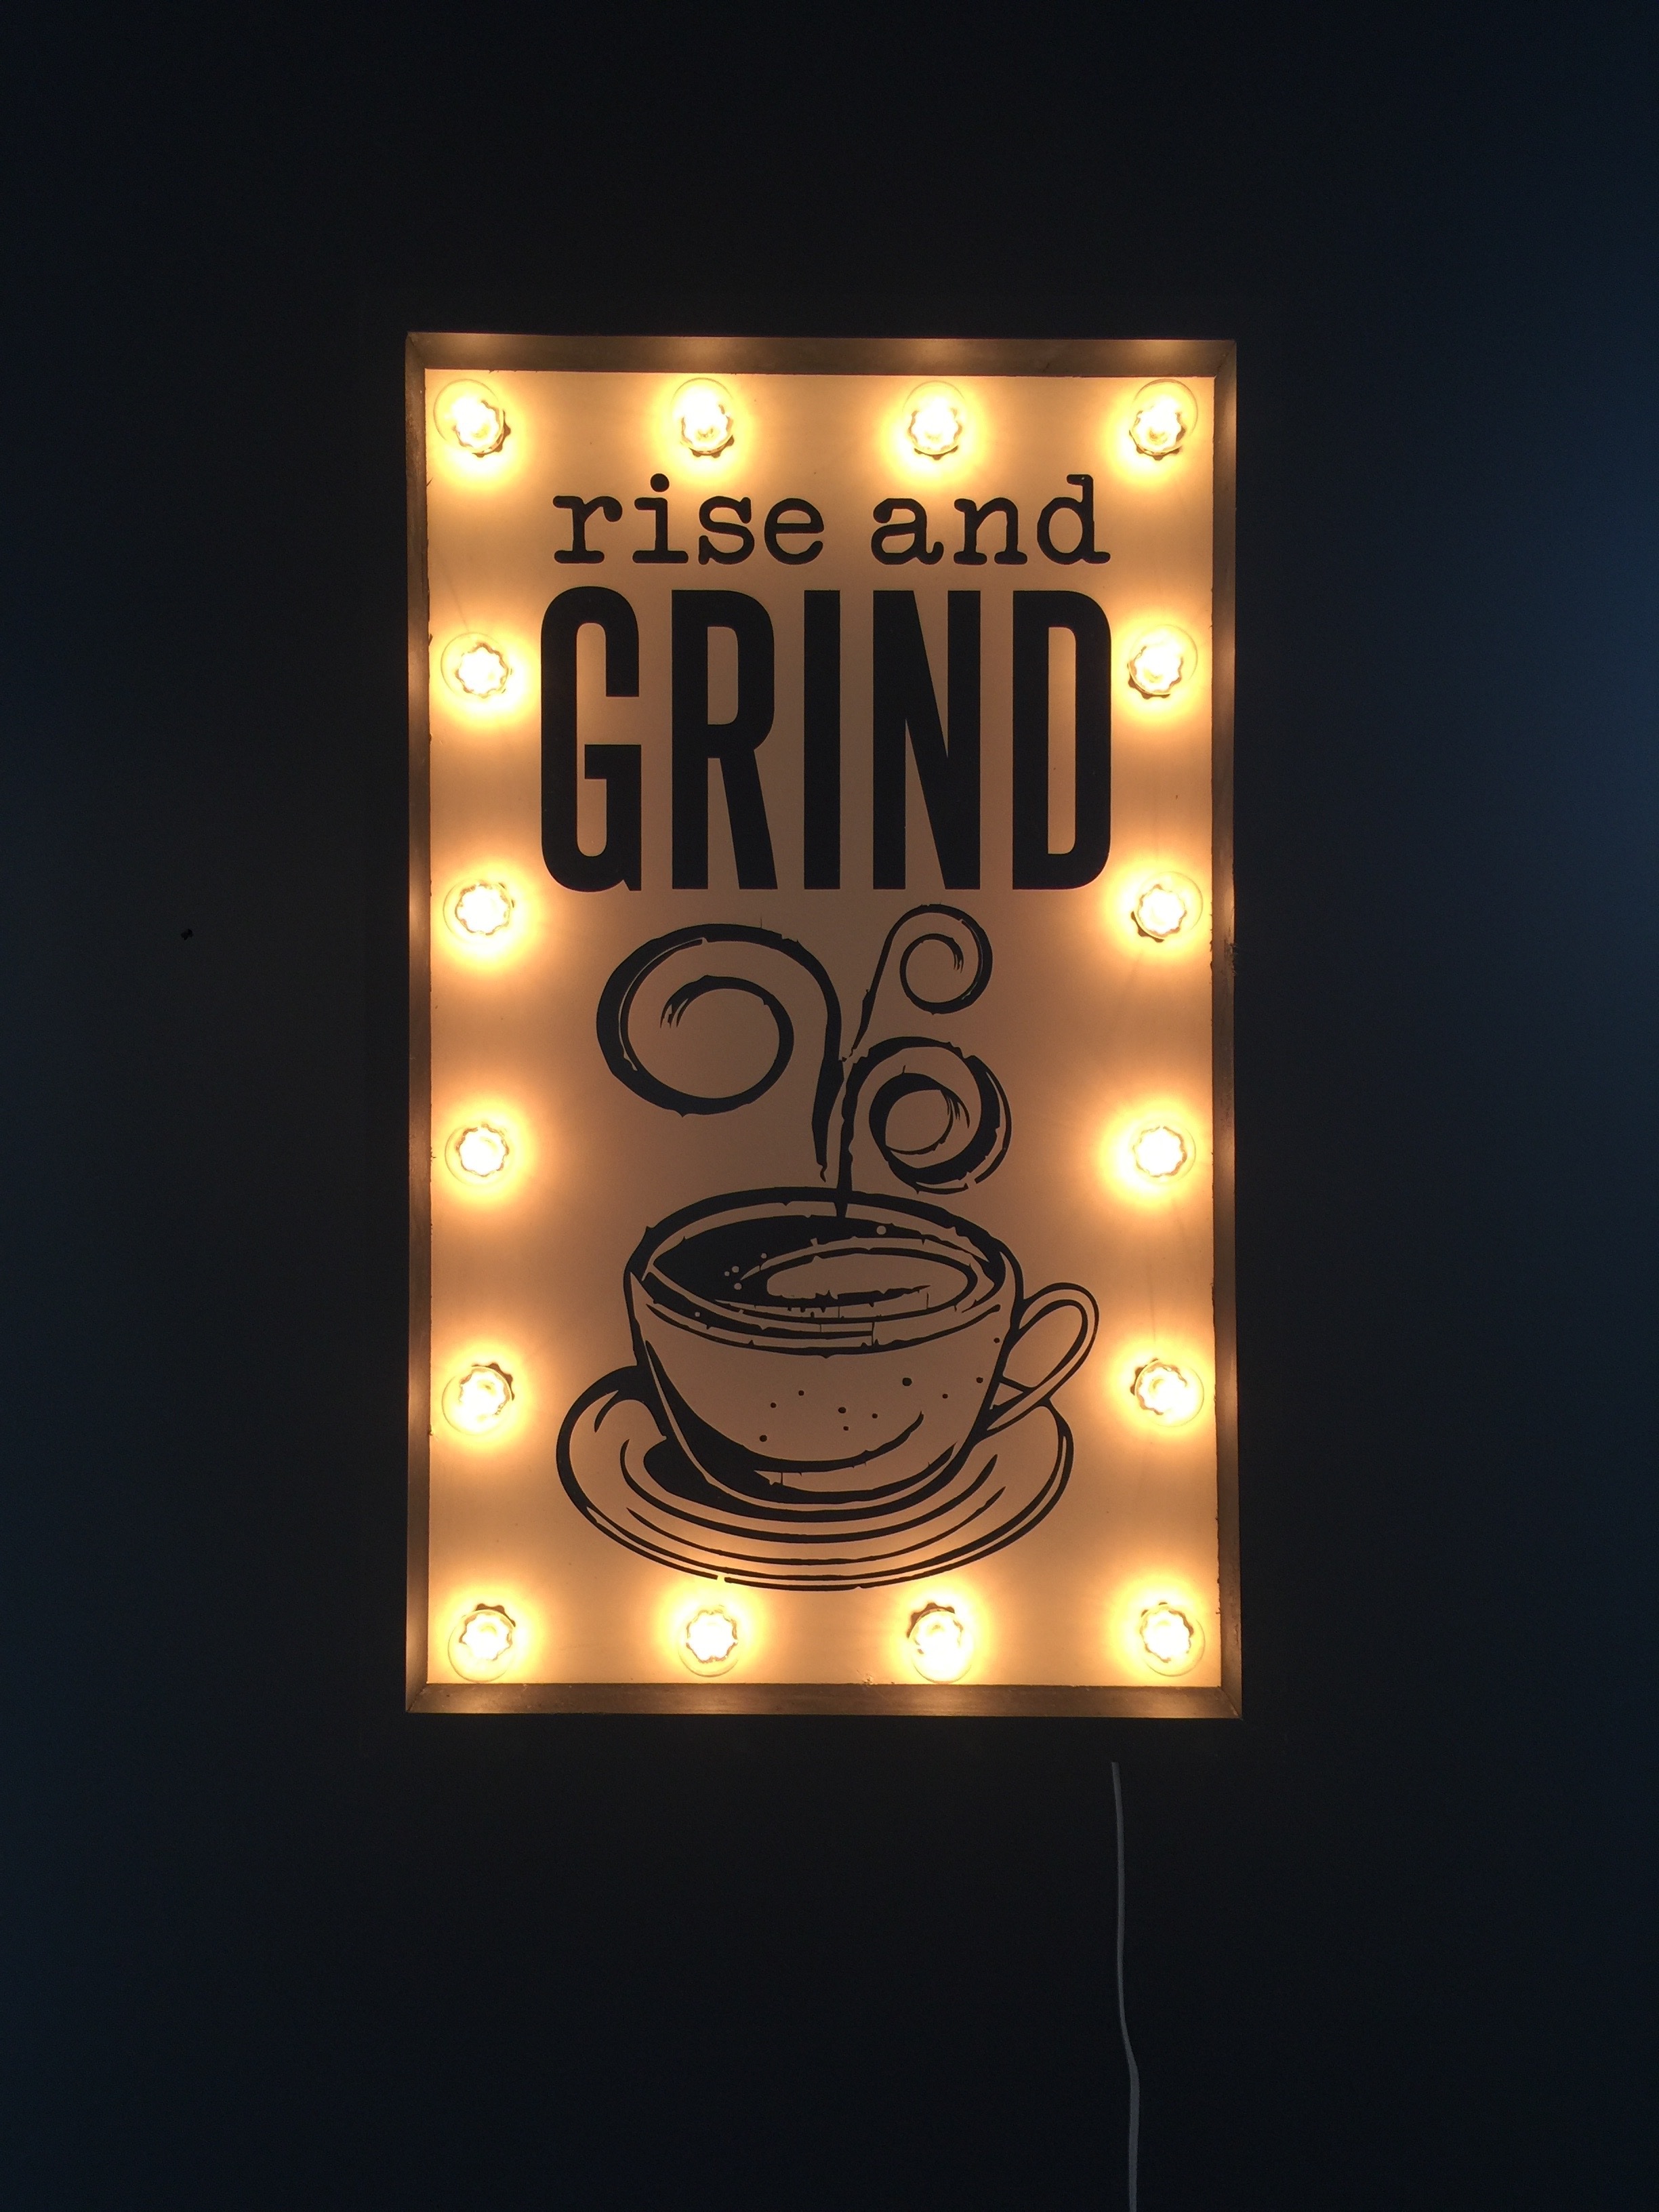
number, advertising, lighting, brand, font, illustration, design, text